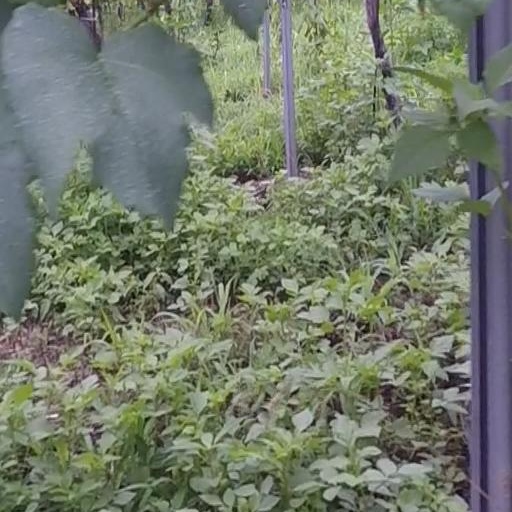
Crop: grape